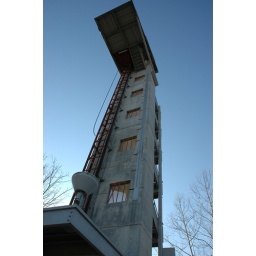
The 84-foot-tall observation tower and clock in Mill Race Park, Columbus, Indiana.